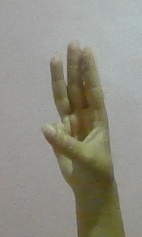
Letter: thaa